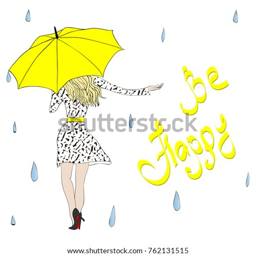
the girl under an umbrella catches rain drops .